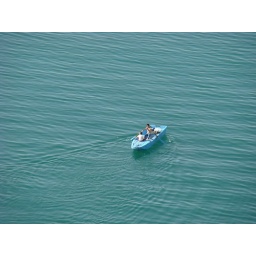
A fisher man in a boat in Dokan lake